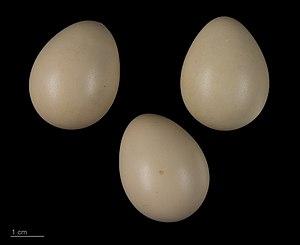
La Perdrix grise est une espèce d'oiseaux de l'ordre des Galliformes, appartenant à la famille des Phasianidae.